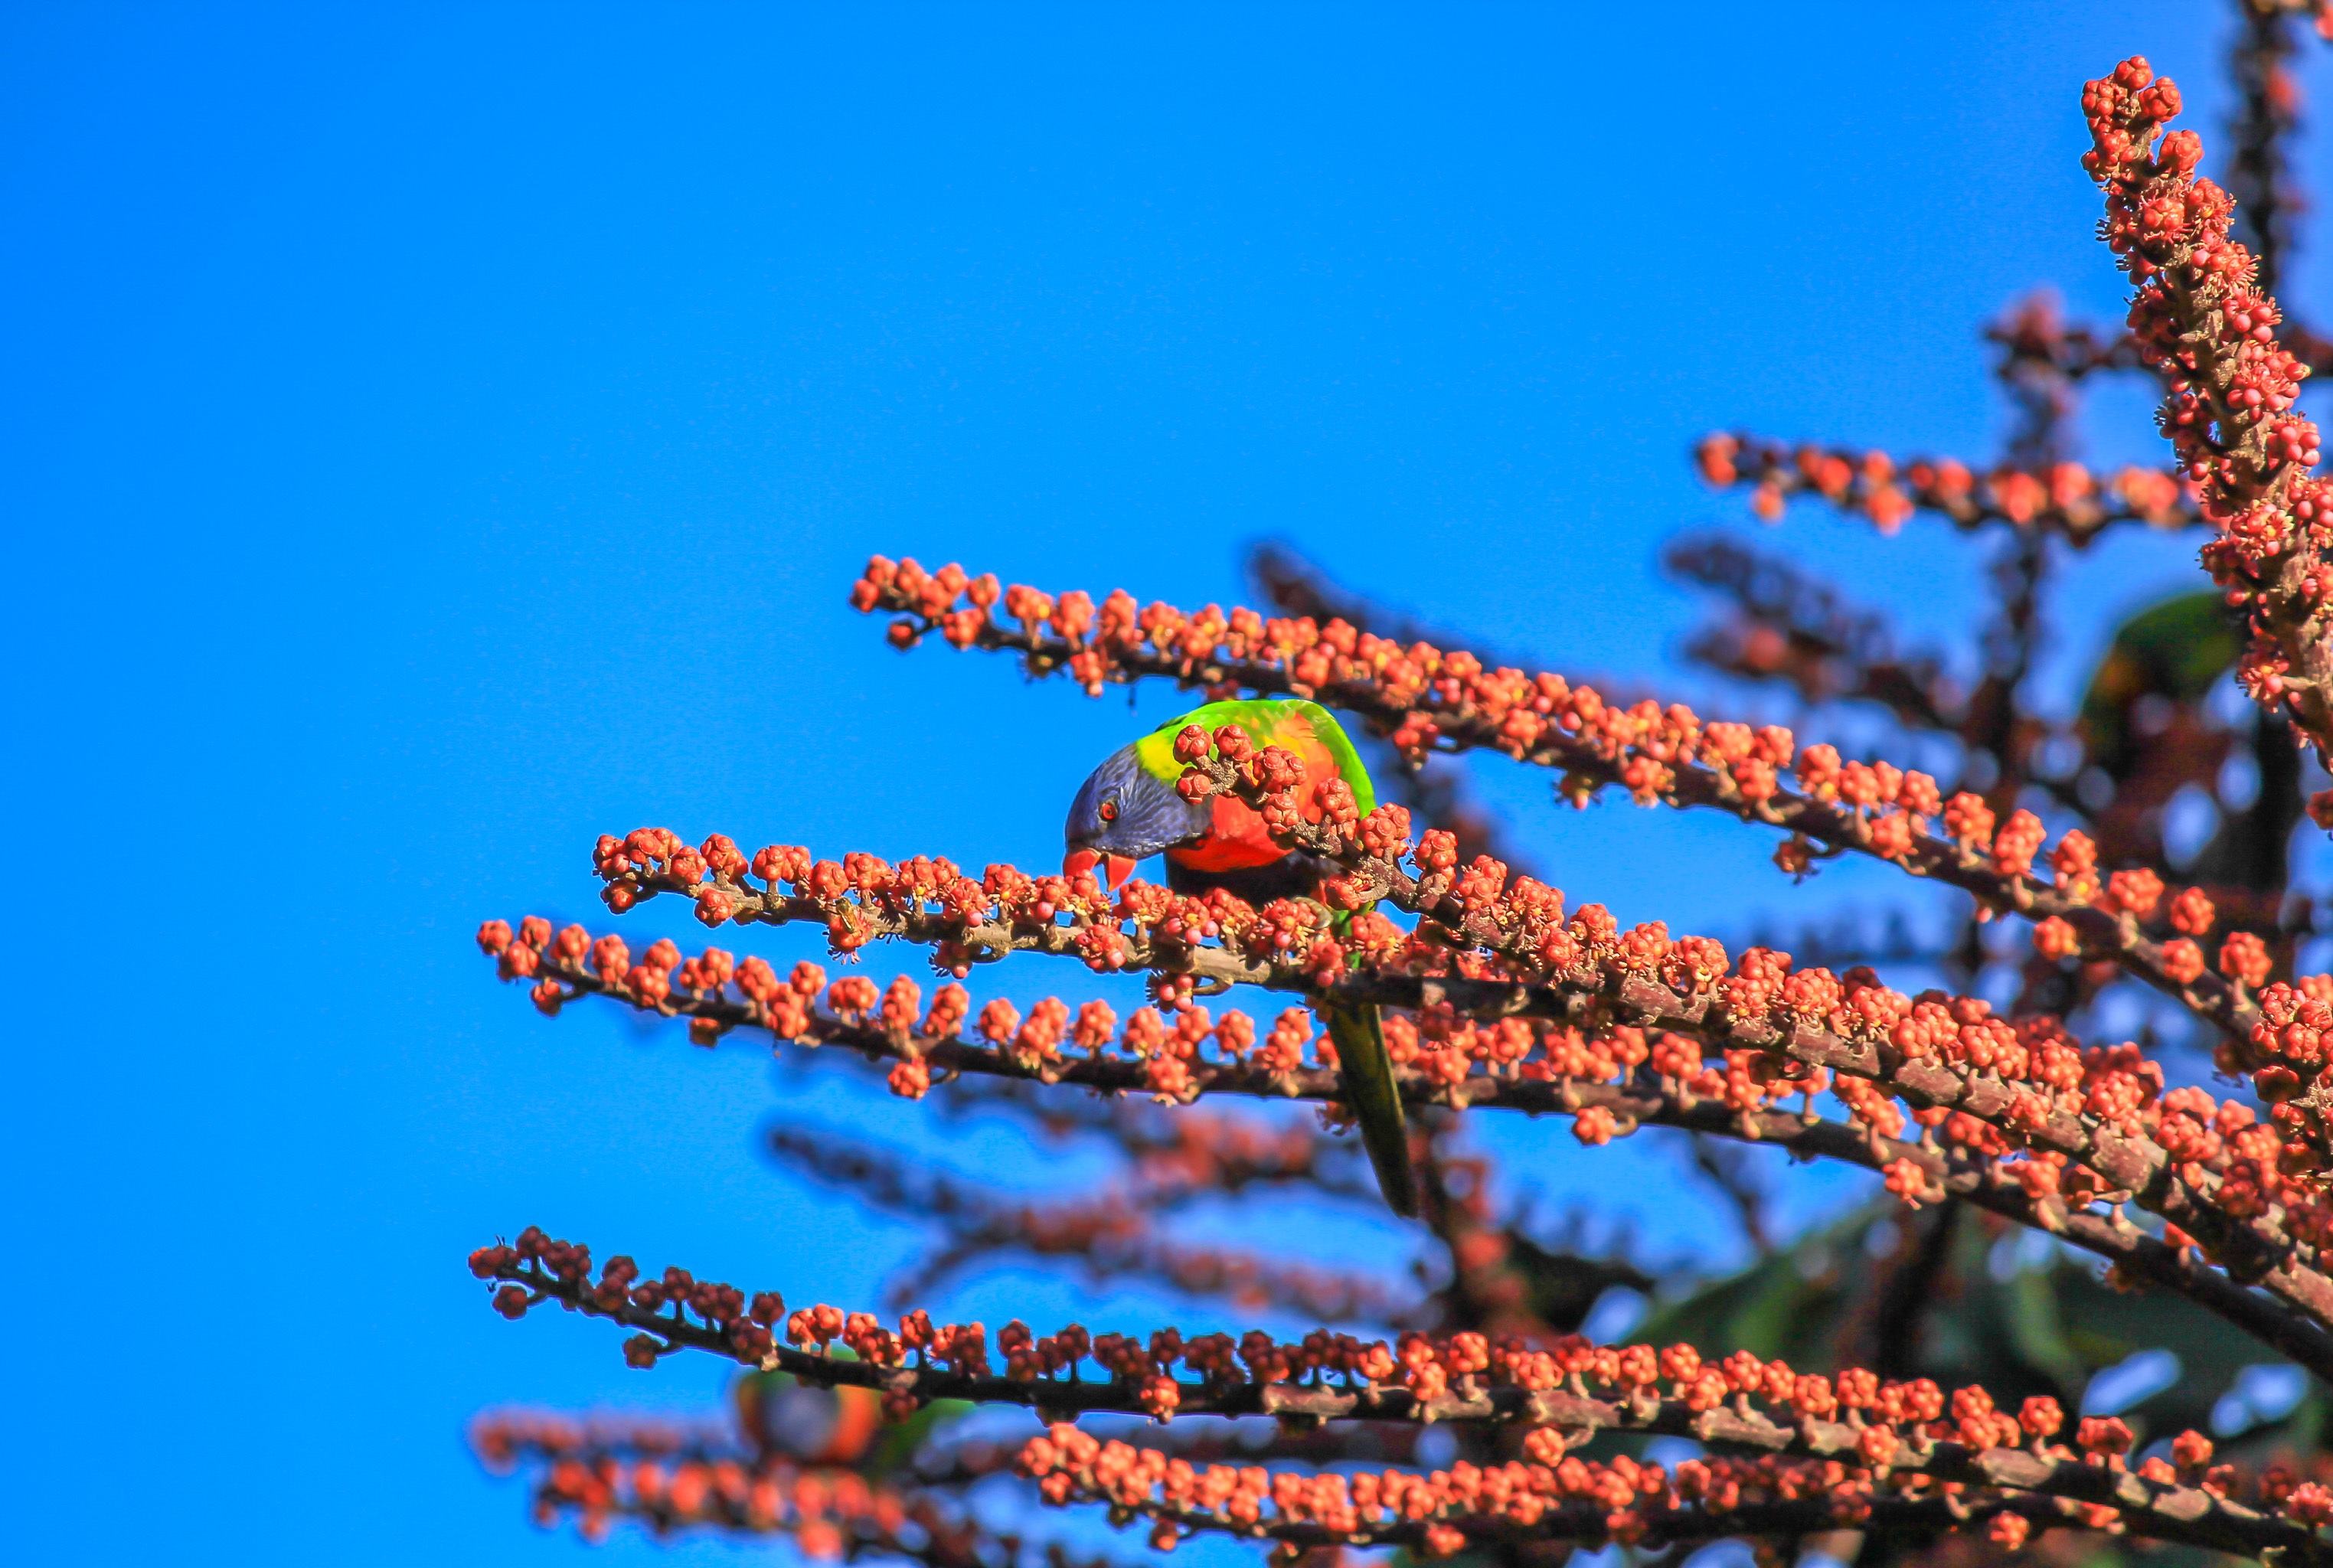
nature, branch, bird, plant, flower, wildlife, red, produce, blue, colorful, flora, berries, shrub, bright, parrot, rowan, flowering plant, land plant